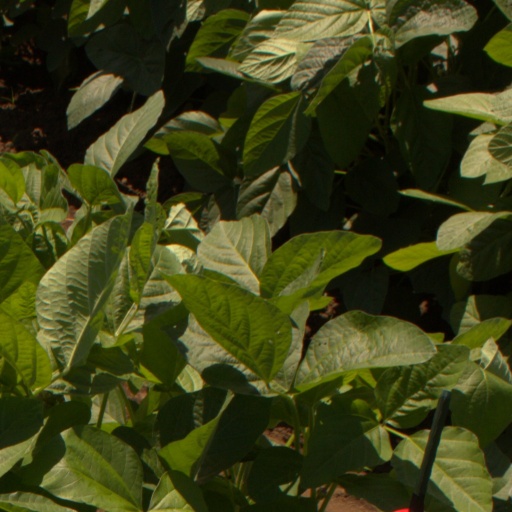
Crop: soybean